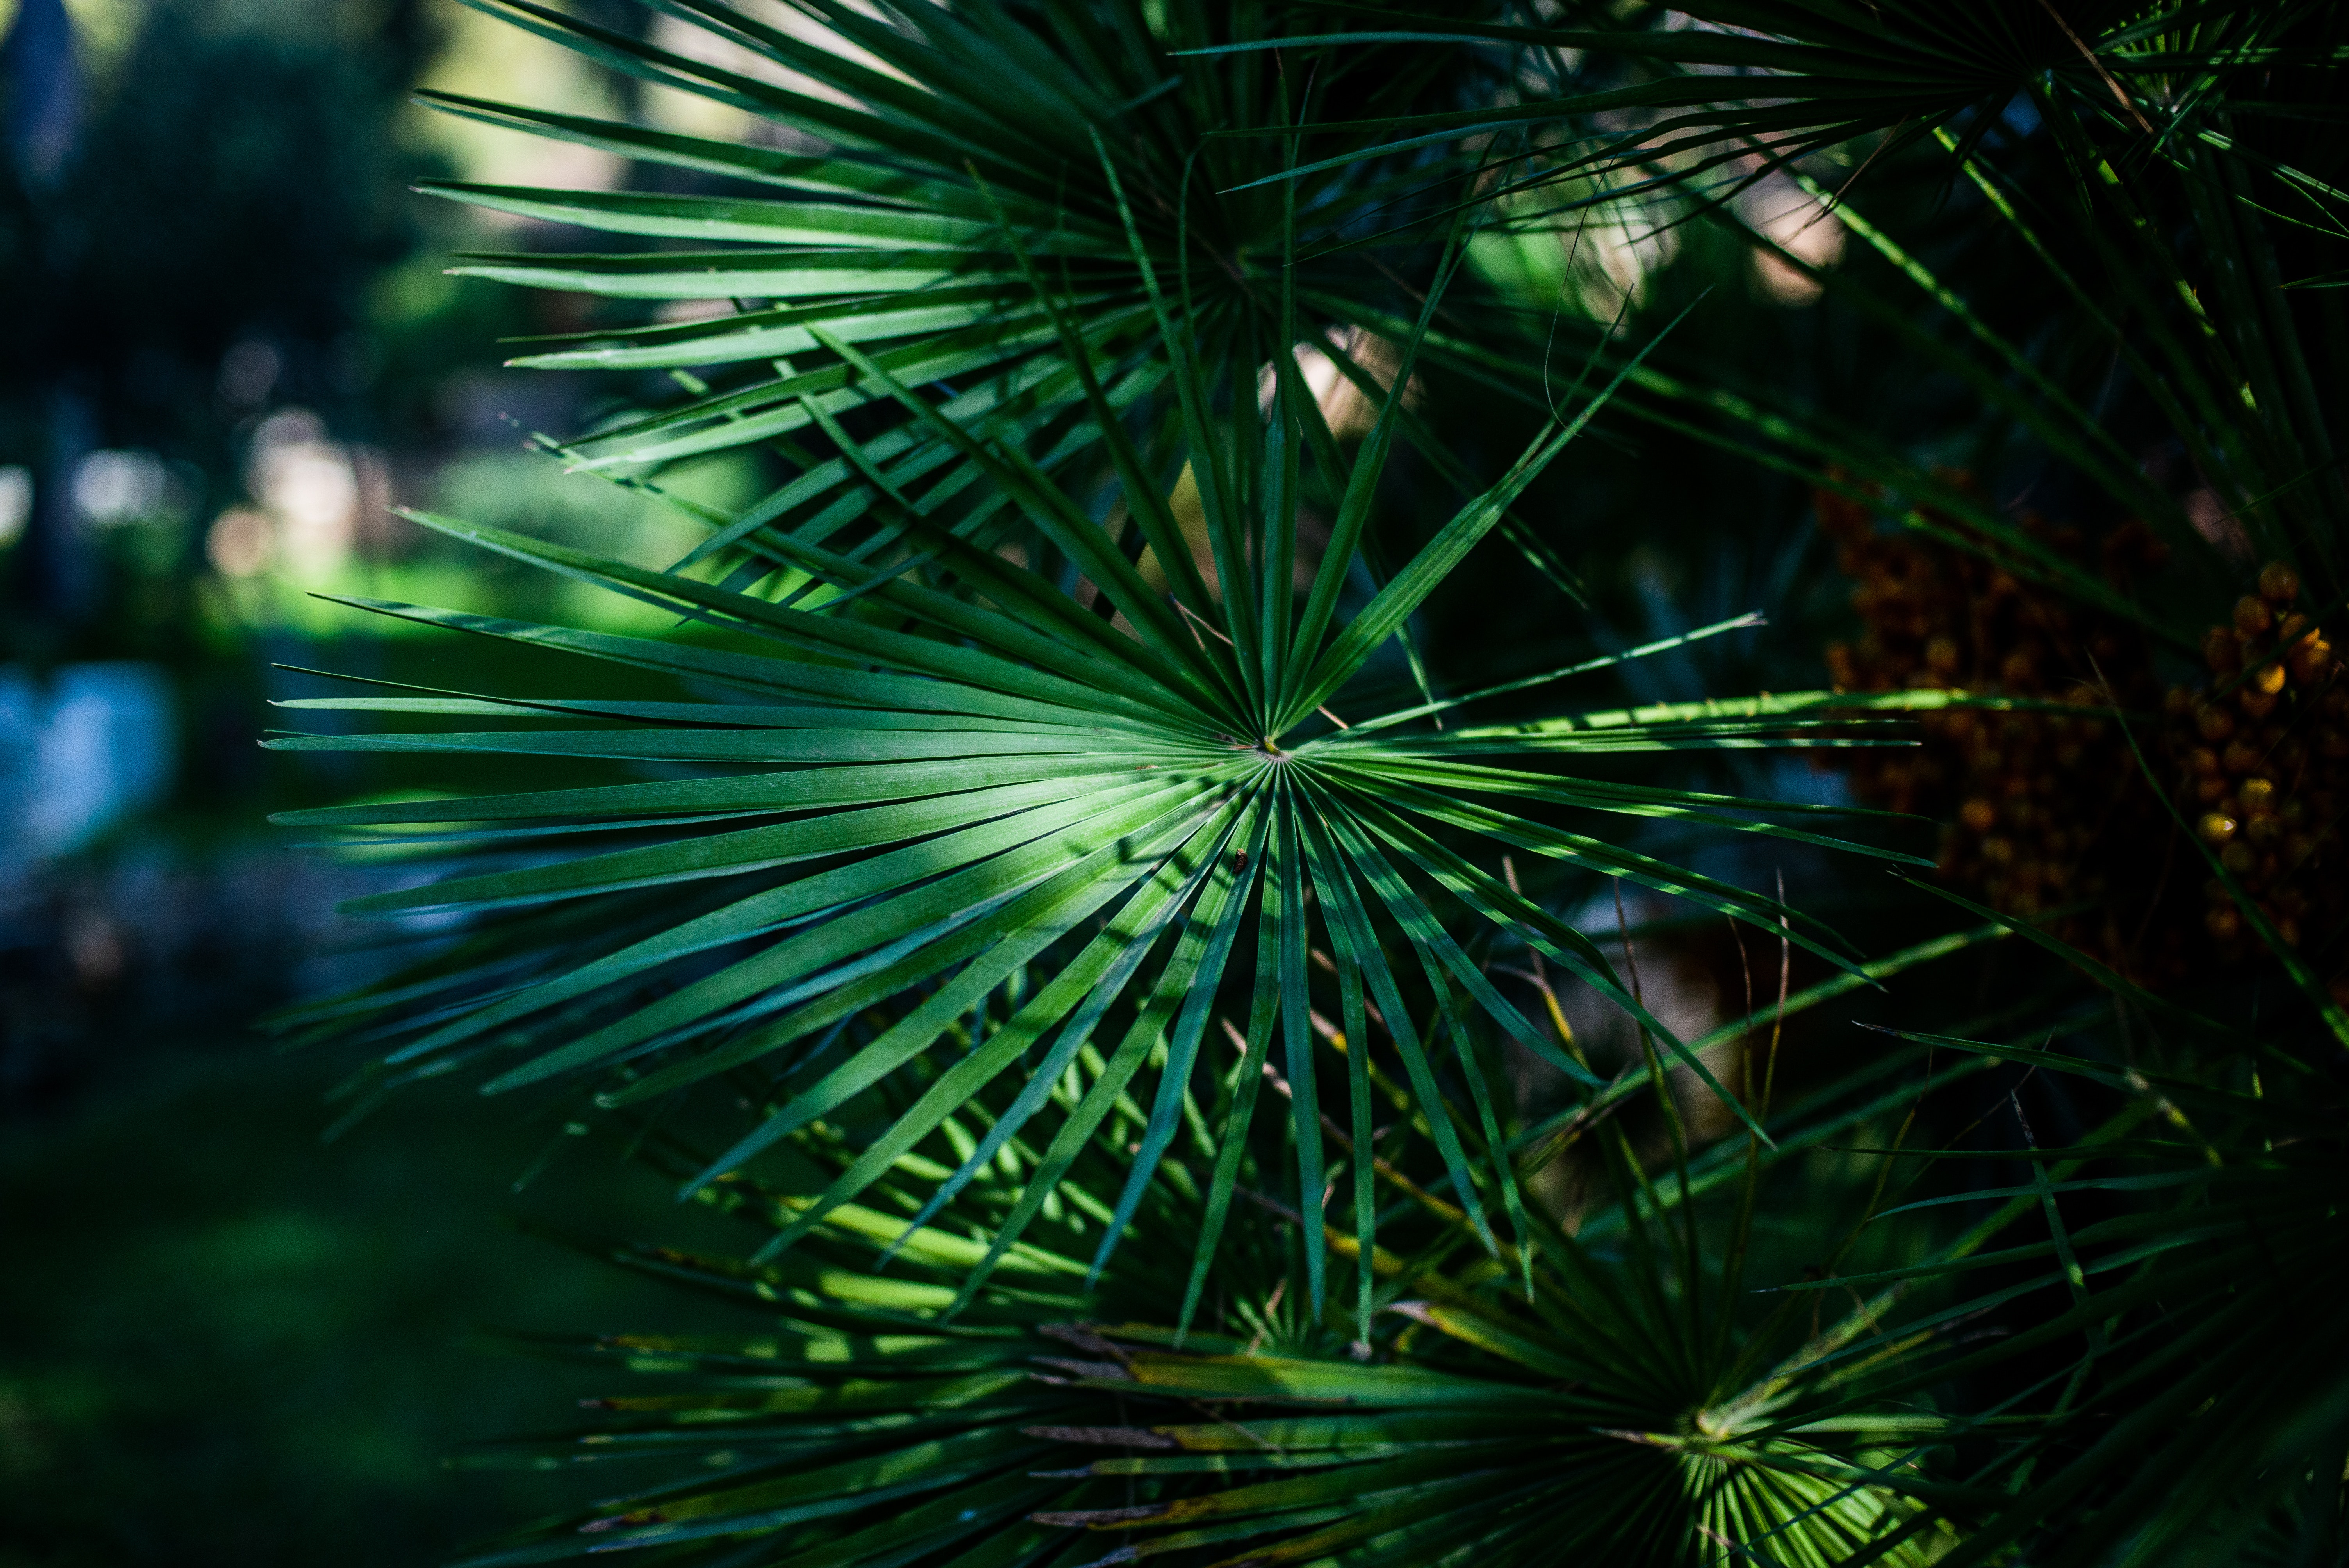
green, nature, white pine, vegetation, tree, plant, leaf, woody plant, botany, pine, biome, red pine, terrestrial plant, Georgia pine, organism, pine family, lodgepole pine, shortstraw pine, conifer, evergreen, branch, night, arecales, pattern, palm tree, western yellow pine, darkness, American larch, flower